Soulé Steam Feed Works

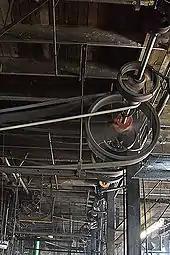
The line shaft, which is the longest operating one in the country

In October 1907 when the second building was built, Soulé employed 23 people in the foundry department and 23 machinists, making 46 total employees. By May 1917, the total number had dropped to 31 due to the shortage of manpower during World War I, but employee totals increased again after the war, averaging 50 people between 1922 and 1945. Employees were paid an average of 50 to 70 cents per hour – the highest paying jobs in Meridian at the time – and the foreman and supervisors would receive a weekly cash stipend of $7–9. Workers would be on duty six days a week for an average of nine hours per day.